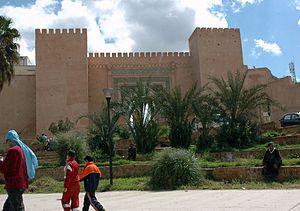
Jusqu'en 1912, la ville de Meknès au Maroc est entièrement contenue dans des murailles et les accès se faisaient uniquement par des portes. Des portes à l'intérieur de la ville permettaient le passage entre les quartiers ou vers les extensions successives de la ville au cours des siècles. Le palais impérial construit au XVIIᵉ siècle, encore plus vaste, comprend une série d'enceintes, également percées de portes. Seules quelques-unes des portes de Meknès ont été détruites au XXᵉ siècle pour permettre la circulation des autocars.
Ceci est une liste des monuments classés par le ministère de culture marocain aux alentours de Meknès.
Bab Berdaine باب البرادعين est une porte historique située dans l'ancienne médina de Meknès.